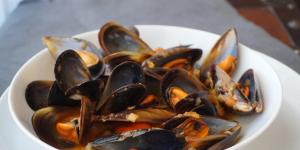
mejillones en salsa picante de tomate